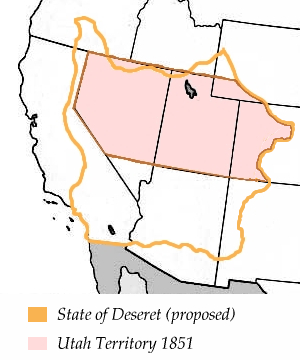
L'Histoire de l'Utah, État enclavé au cœur des montagnes Rocheuses, a été marquée par une adhésion très tardive à l'Union, en raison d'une forte colonie de Mormons, qui ont tenté sans succès d'obtenir une vaste autonomie politique à leur arrivée en 1847.
La législature de l'État de l'Utah aux États-Unis se présente sous la forme d'un parlement bicaméral composé d'une chambre basse et d'une chambre haute.
L'État du Deseret était un État indépendant, proposé en 1849 par les pionniers mormons, récemment installés à Salt Lake City. Cet État perdura de facto jusqu'en 1858, après la fin de la guerre de l'Utah et l'intégration définitive du territoire de l'Utah sous administration américaine.